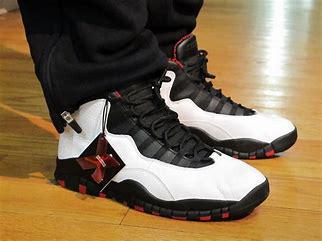
Brand: Jordan
Model: 10 Retro